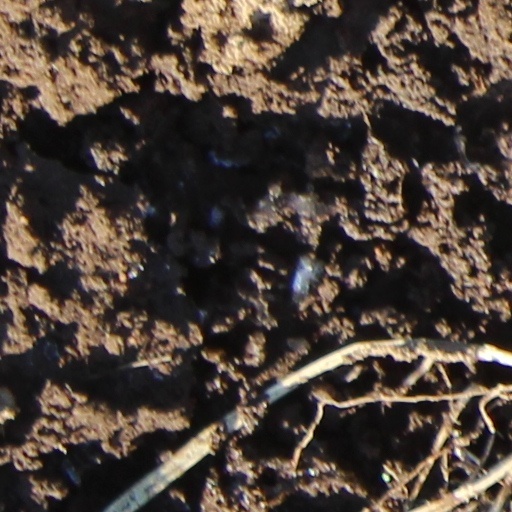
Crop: wheat